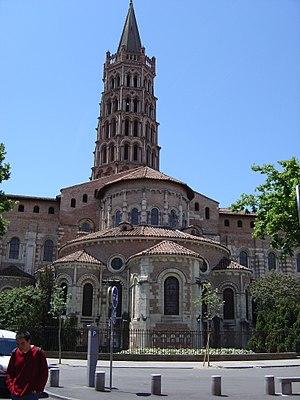
Chevet de la basilique Saint-Sernin de Toulouse auteur
L'architecture gothique est un style architectural d'origine française qui s'est développé à partir de la seconde partie du Moyen Âge en Europe occidentale. Elle apparaît en Île-de-France et en Haute-Picardie au XIIᵉ siècle. Elle se diffuse rapidement au nord puis au sud de la Loire et en Europe jusqu'au milieu du XVIᵉ siècle et même jusqu'au XVIIᵉ siècle dans certains pays. L'esthétique gothique et ses techniques se perpétuent dans l'architecture française au-delà du XVIᵉ siècle, en pleine période classique, dans certains détails et modes de constructions. Enfin, un véritable renouveau apparaît avec la vague de l'historicisme du XIXᵉ siècle jusqu'au début du XXᵉ siècle. Le style a alors été qualifié de néo-gothique.